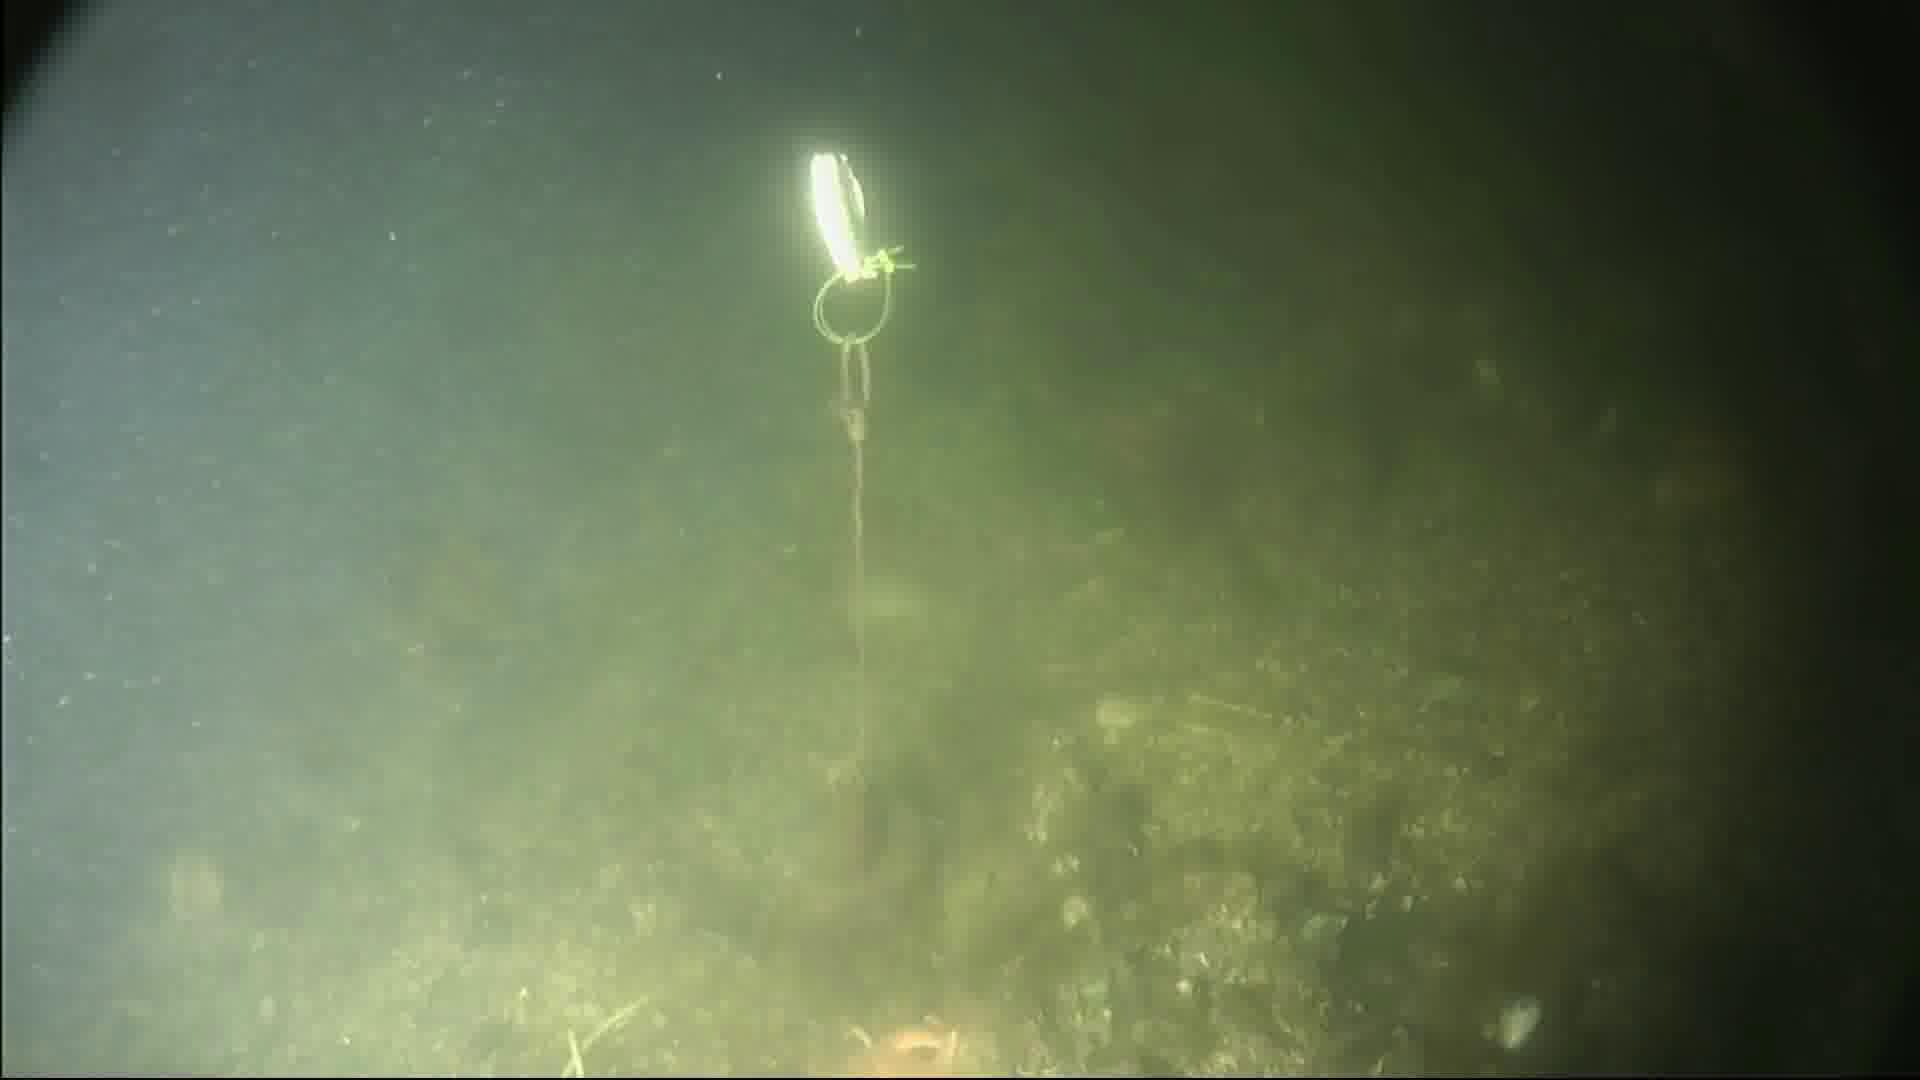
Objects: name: starfish
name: crab